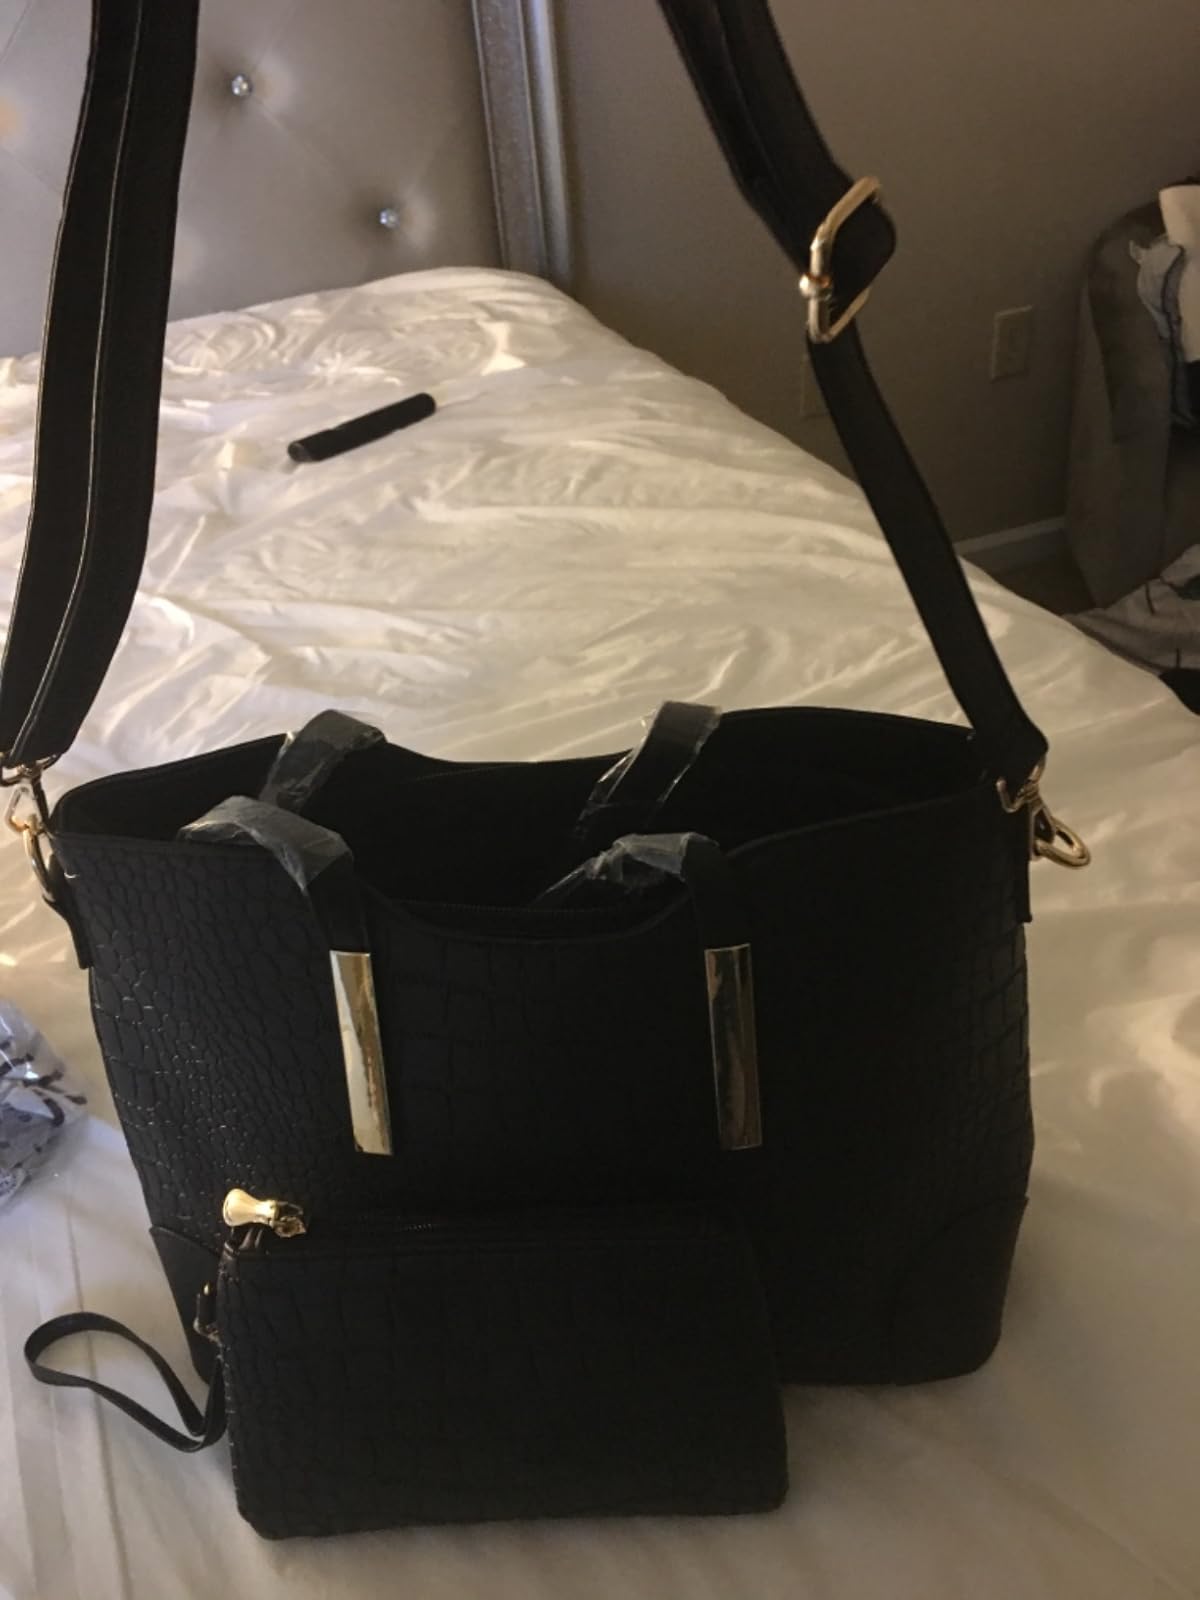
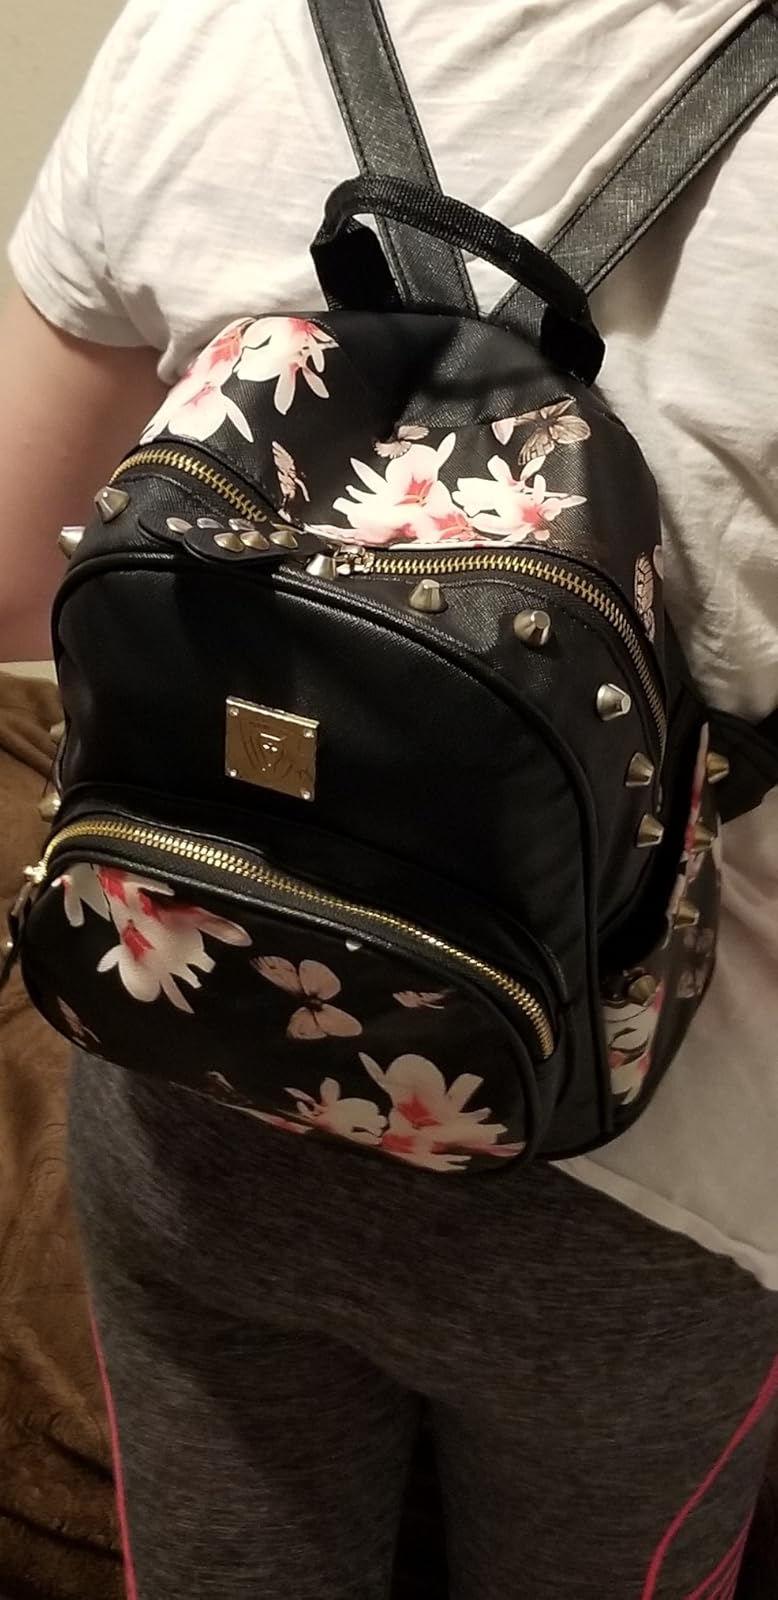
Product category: accessories_handbag
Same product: no